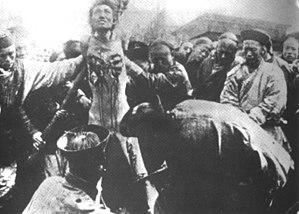
Regard extasé du Supplicié d'après Georges Bataille
L'extase masochiste ou requalifiée, dans certains cas, de subspace par les anglo-saxons, désigne l'état mental et spirituel, l'état de transe dans lequel se trouve un individu. Cet état peut advenir lors d'une méditation religieuse, d'un jeûne, d'une transe créatrice, d'un effort sportif, avec l'ascétisme, l'enfermement. On retrouve l'extase donc tant chez les flagellants, les suppliciés, que chez les masochistes sociaux ou érogènes.
Georges Albert Maurice Victor Bataille, né le 10 septembre 1897 à Billom, mort le 9 juillet 1962 à Paris, est un bibliothécaire et écrivain français.